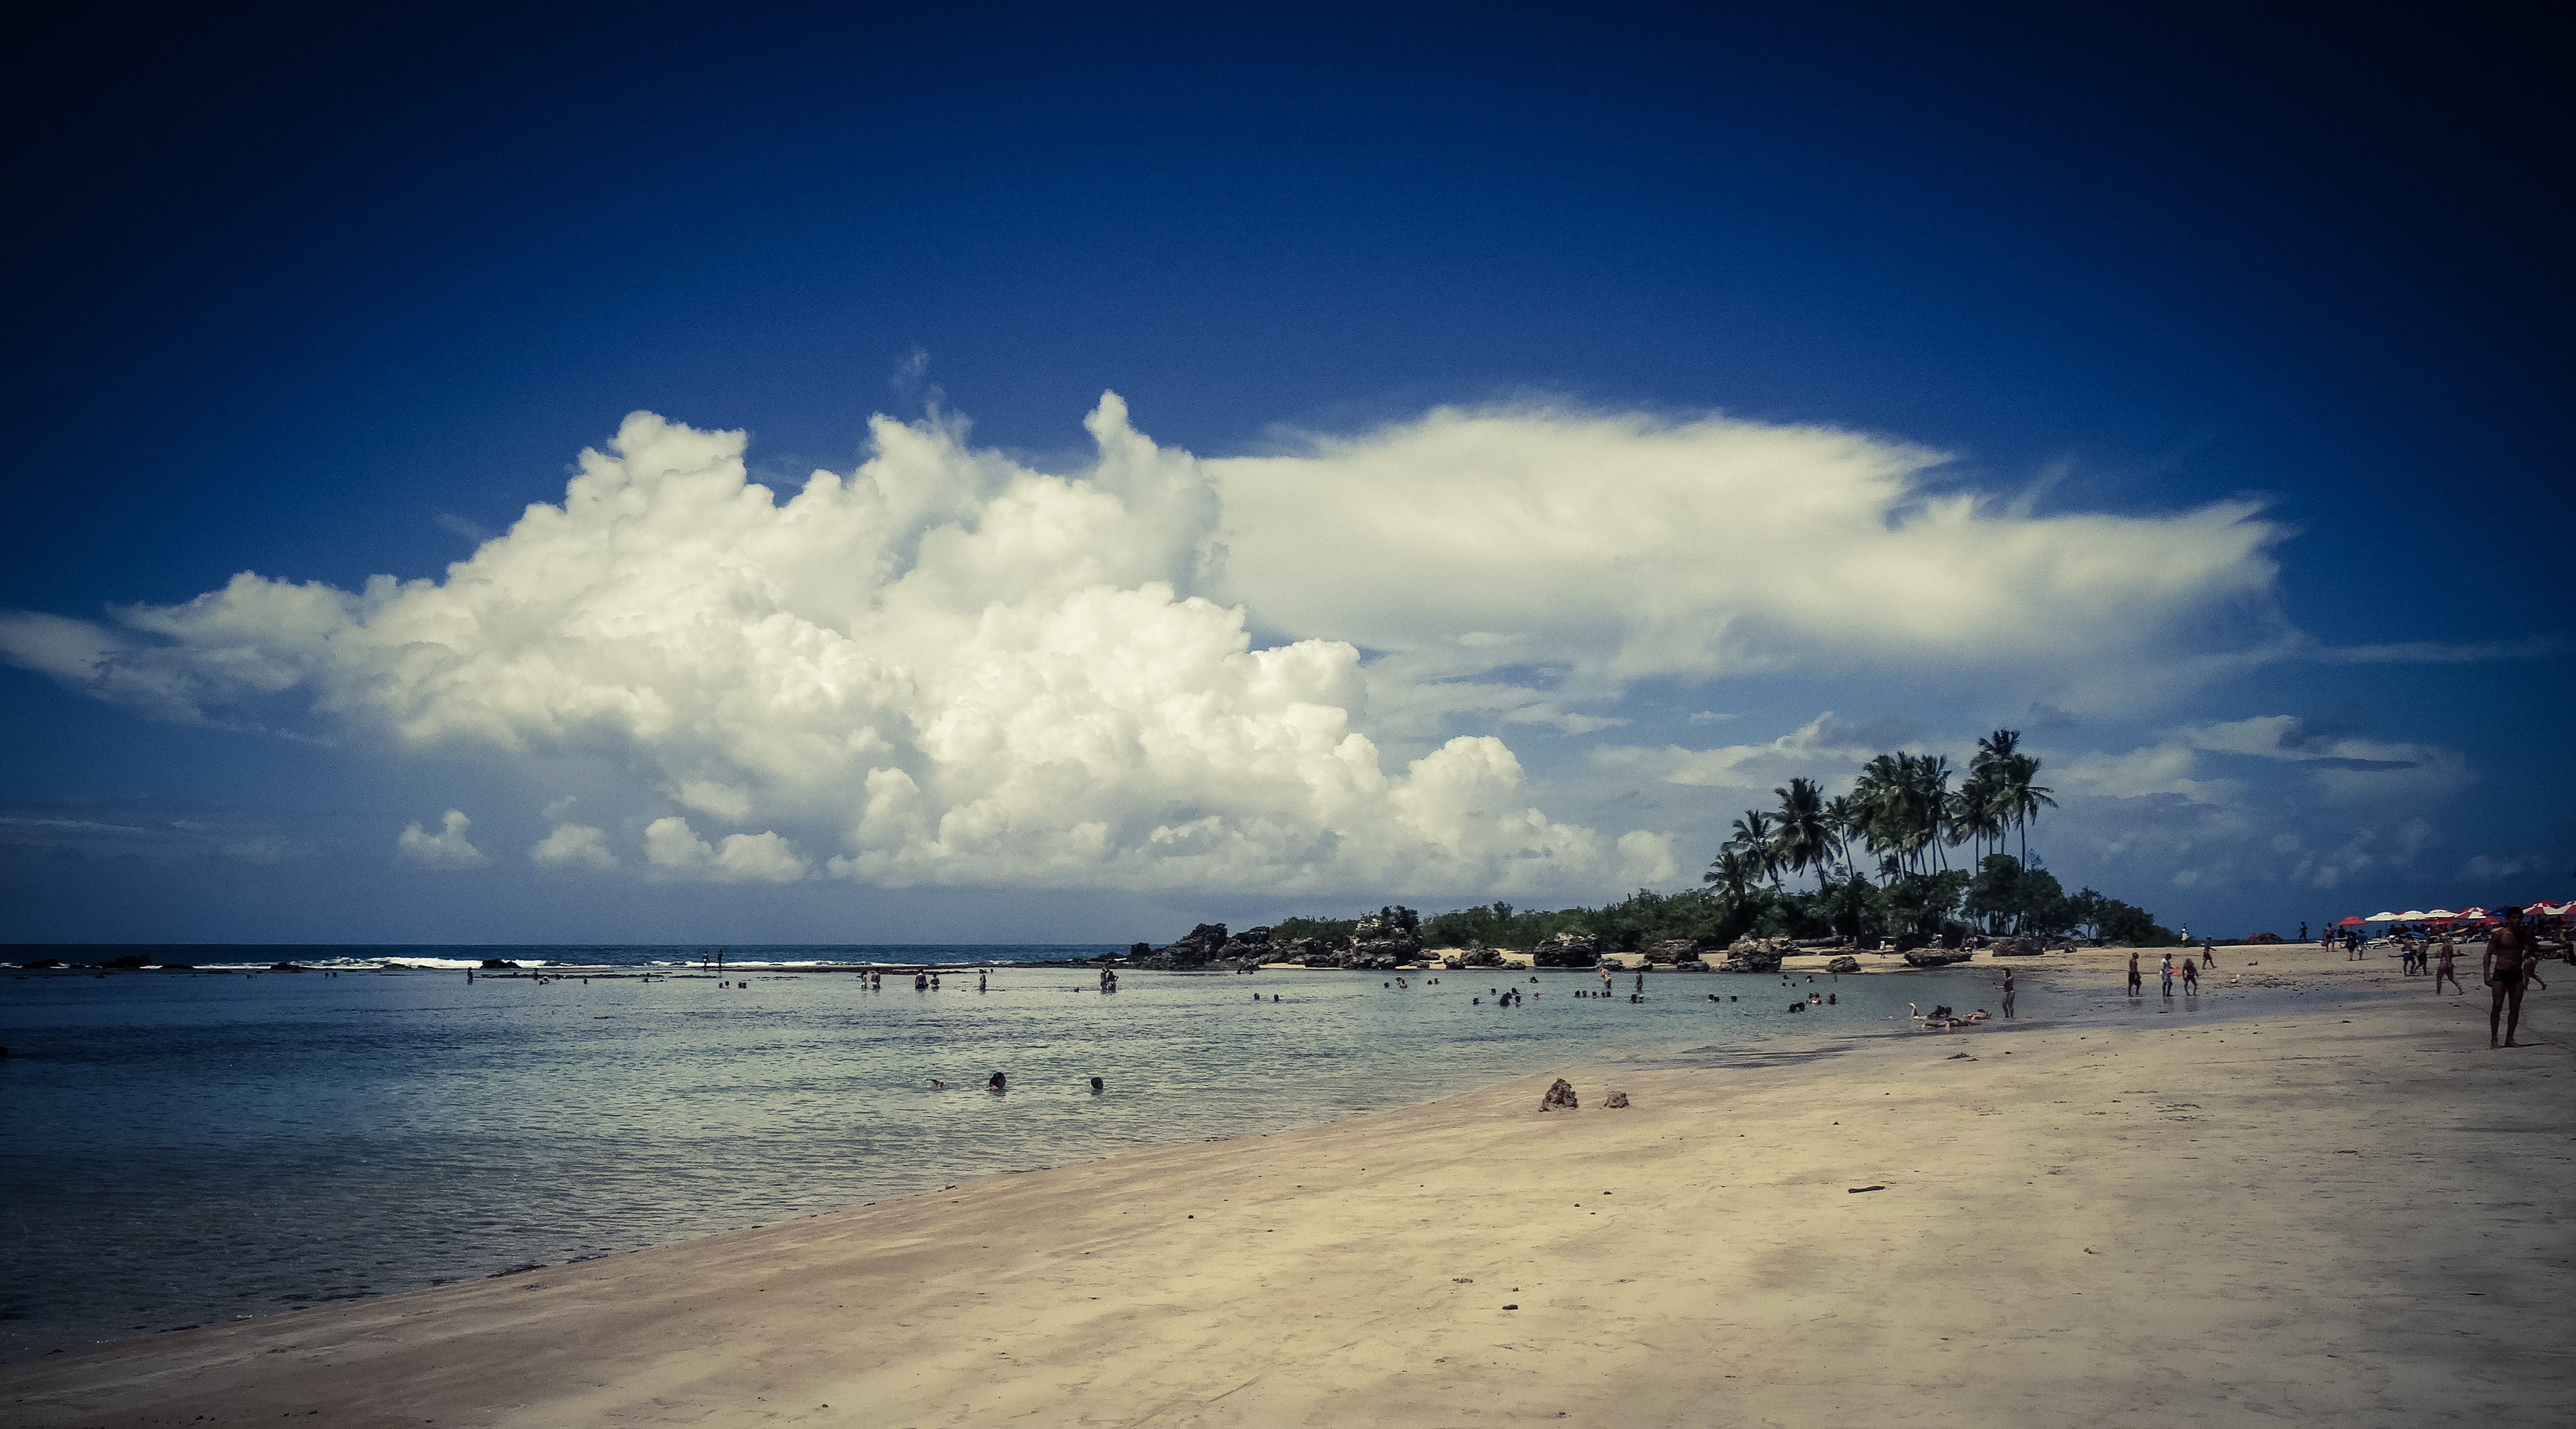
beach, sea, coast, sand, ocean, horizon, cloud, sky, sunset, sunlight, morning, shore, wave, dawn, dusk, evening, reflection, bay, body of water, meteorological phenomenon, wind wave